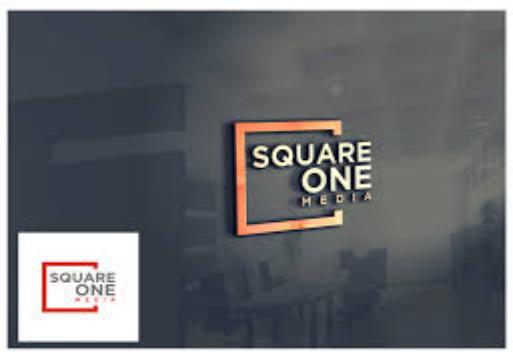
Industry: Food